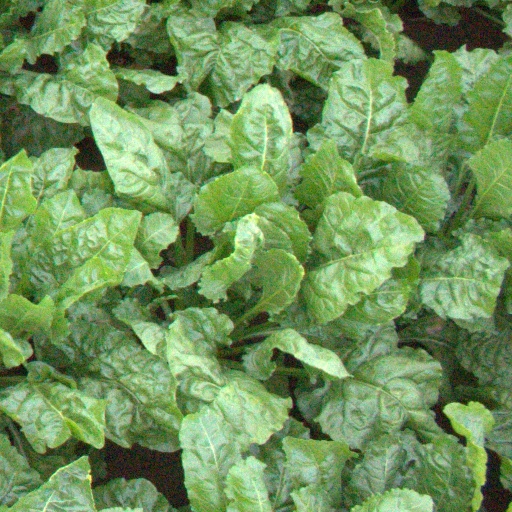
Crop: sugar beet